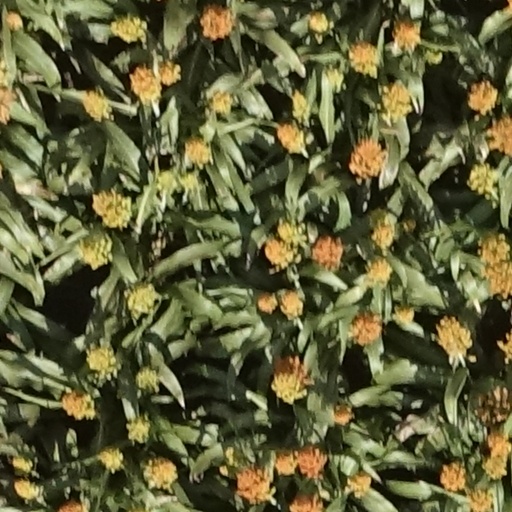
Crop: sorghum